Wrought iron

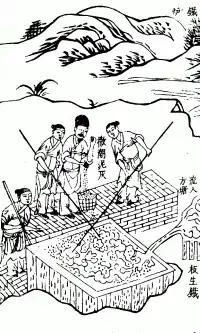
The puddling process of smelting iron ore to make wrought iron from pig iron, illustrated in the "Tiangong Kaiwu" encyclopedia by Song Yingxing, published in 1637.

Wrought iron has been used for many centuries, and is the "iron" that is referred to throughout Western history. The other form of iron, cast iron, was in use in China since ancient times but was not introduced into Western Europe until the 15th century; even then, due to its brittleness, it could be used for only a limited number of purposes. Throughout much of the Middle Ages, iron was produced by the direct reduction of ore in manually operated bloomeries, although water power had begun to be employed by 1104.